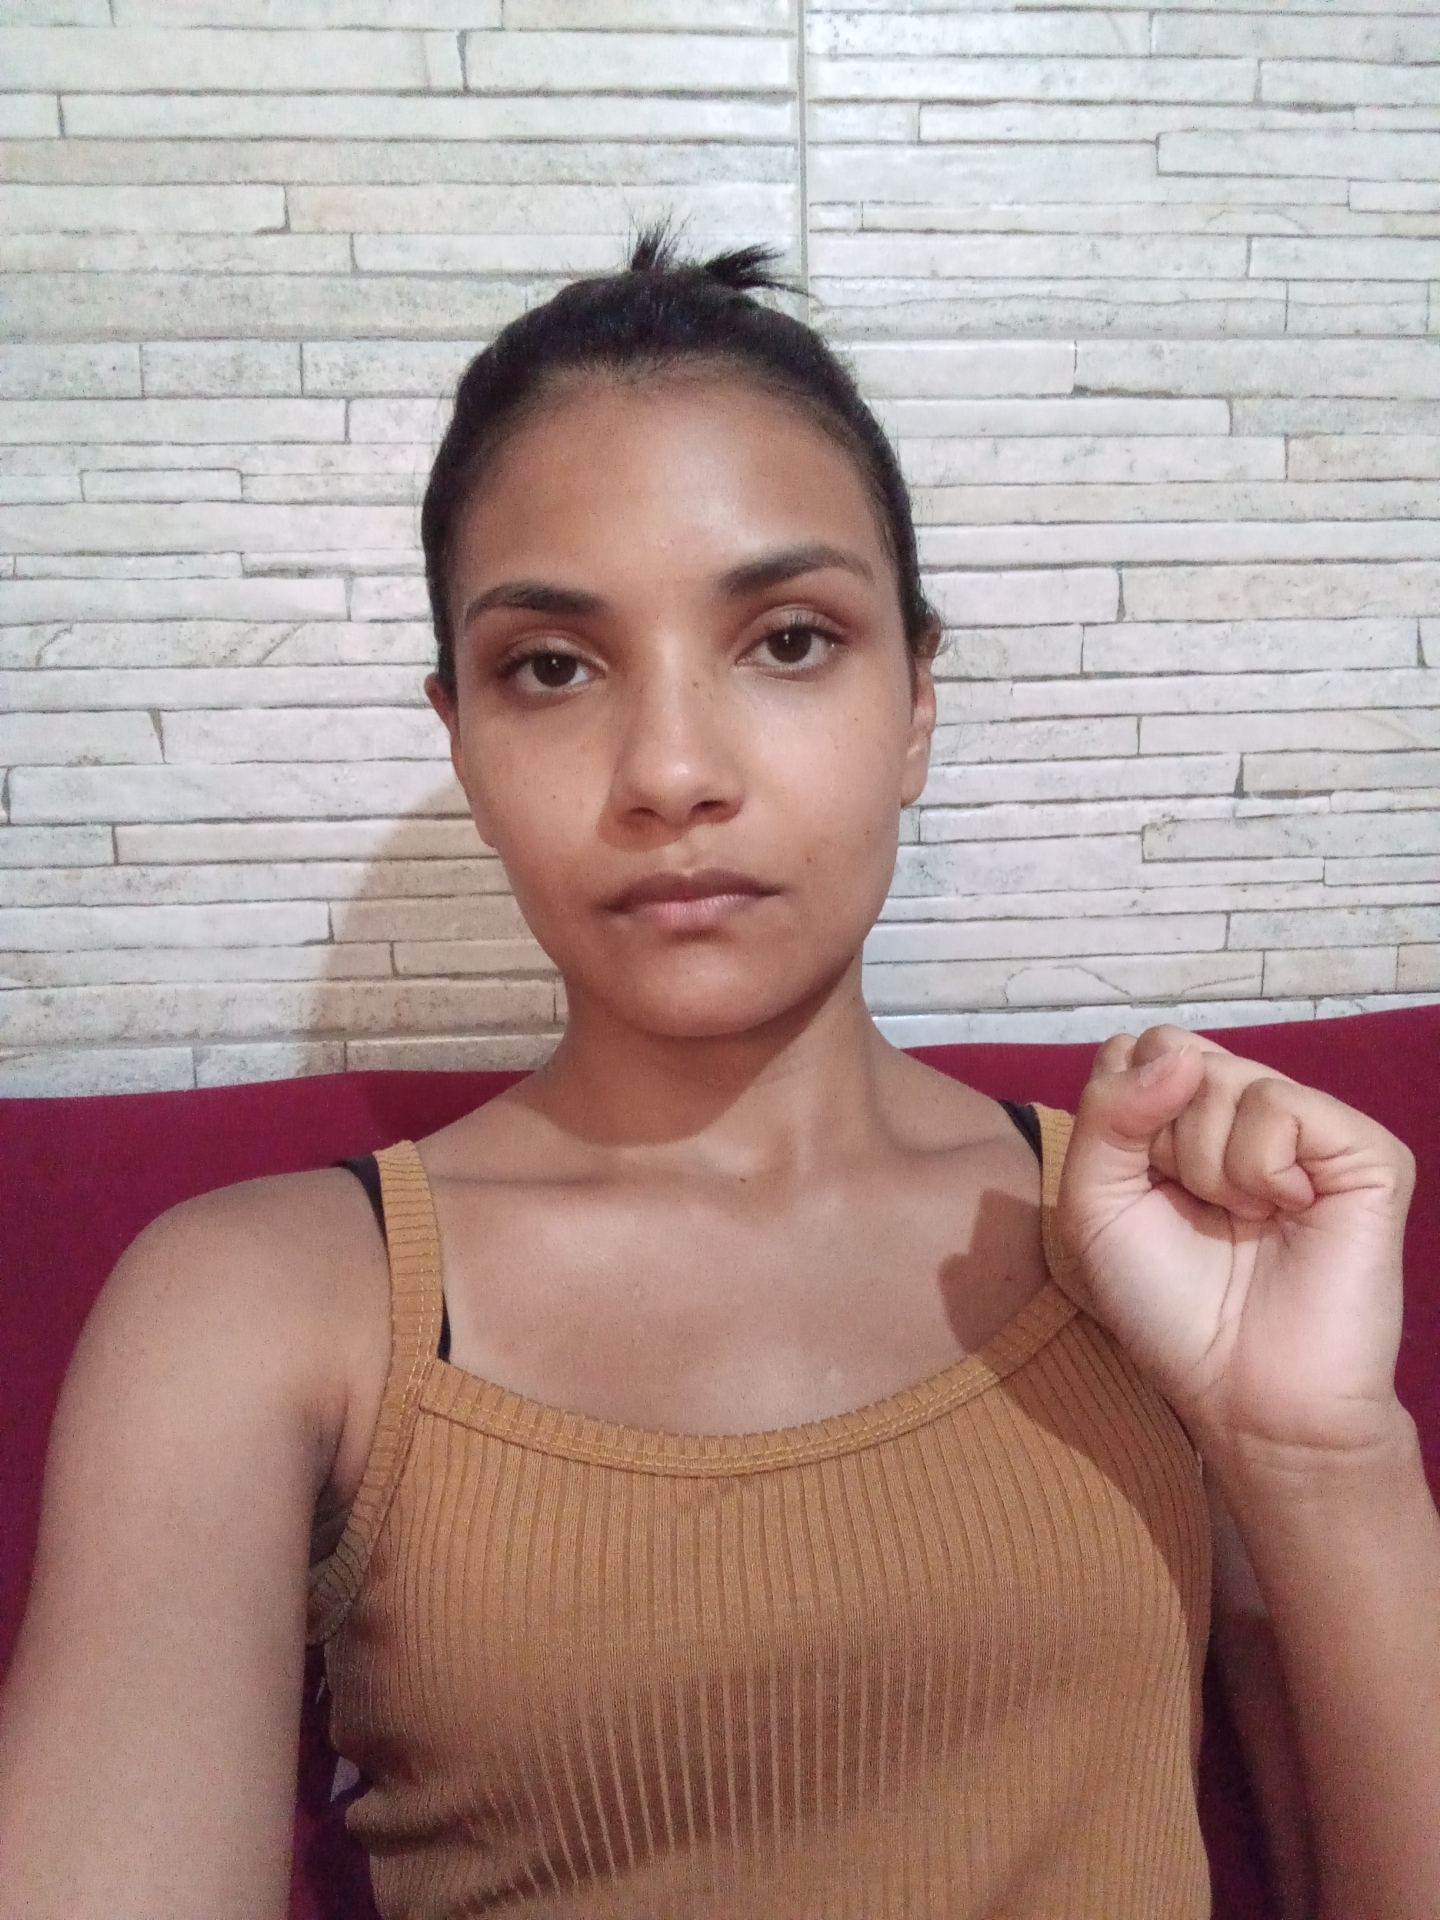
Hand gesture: fist